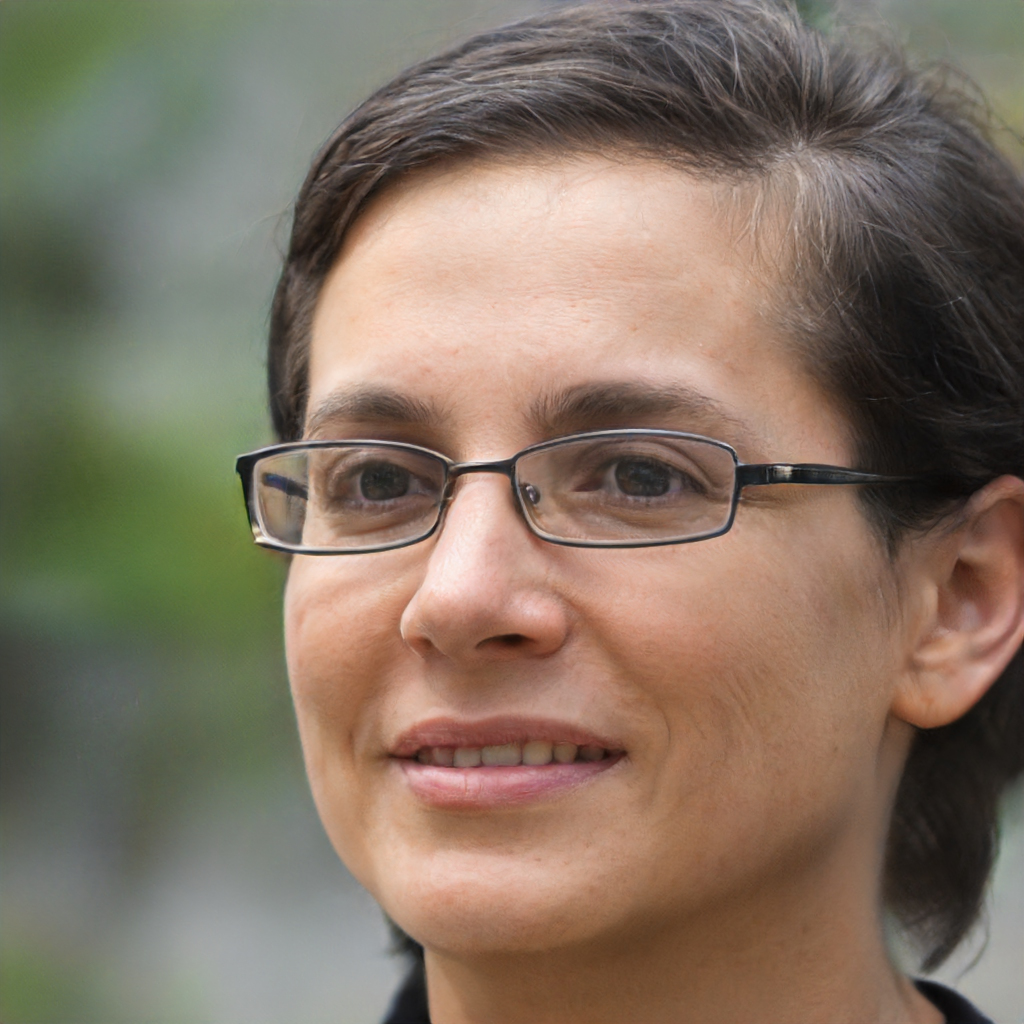
Gender: Female